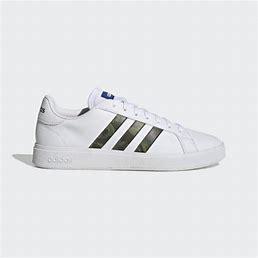
Brand: Adidas
Model: Grand Court Base